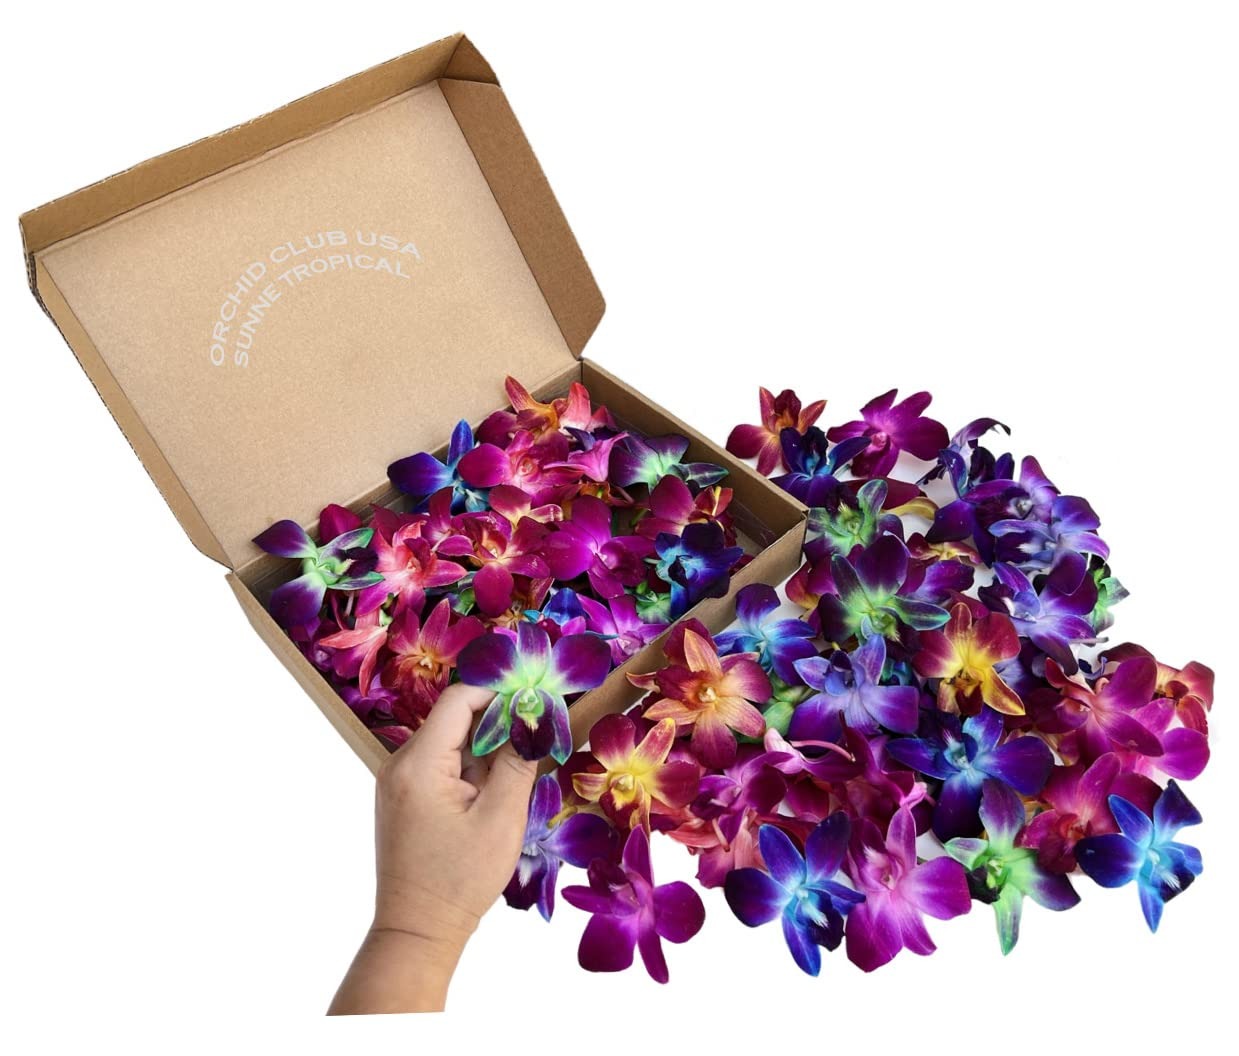
Item Name: Miami Fresh Orchid Loose Bloom PERISHABLE flowers OrchidClub USA Sunne Tropical DIY lei, food & drink decoration (100 RAINBOW)
Bullet Point 1: Fresh cut flower orchid head loose bloom DIY your own flower LEI (lei 100 cm or 40inch use approx 80 bloom per single lei and 120 blooms for double lei)
Bullet Point 2: Fresh orchid loose bloom Tropical Orchid commercial cooler 45-59F, for home use fridge 40F (not freezer) will last many days. If no fridge, store in living room temp 69-72F one to 2 days before event date.
Bullet Point 3: Fresh orchid perfect for DIY lei, wrist lei, Hawaiian lei, crown flowers
Bullet Point 4: Fresh direct from orchid Grower weekly.
Bullet Point 5: We take pride in our 7-Day Freshness Guarantee, ensuring that we use only the highest quality flowers, fresh direct from orchid nursery.
Bullet Point 6: Do NOT freeze tropical flowers, orchid will suffer freeze burn.
Bullet Point 7: Does not deliver on Saturday, Sunday, Monday. (Saturday Subject to zoning)
Bullet Point 8: Wedding flower, event flowers, cocktail drink decoration, food and drink decoration.
Bullet Point 9: Thai Orchid, Siam orchid, Thailand orchid, Hawaii orchid, Hawaiian Orchid
Bullet Point 10: Sunne Tropical and OrchidClub fresh direct orchid weekly
Product Description: Fresh orchid flower head loose bloom dendrobium standard wholesale bulk box fresh direct from orchid nursery perfect for DIY flower arrangement, birthday party, anniversary, special and corporate events, family get together and more. Perfect for drink, cocktail drink, food decoration
Value: 100.0
Unit: Count

Price: 46.95